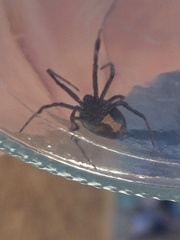
Species: Lactrodectus_hesperus